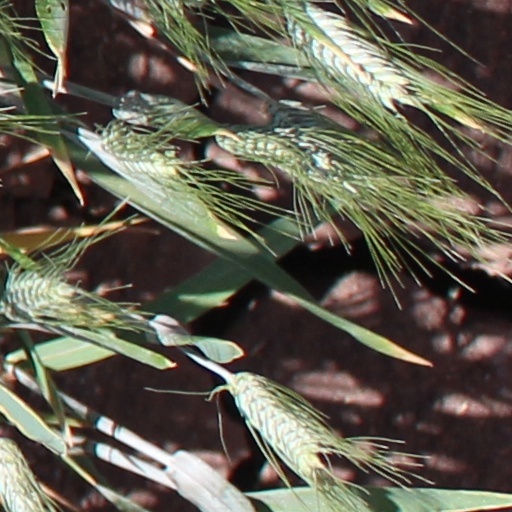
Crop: wheat